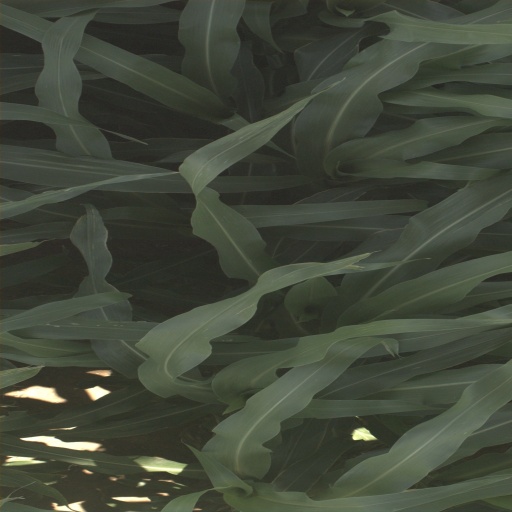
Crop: sorghum